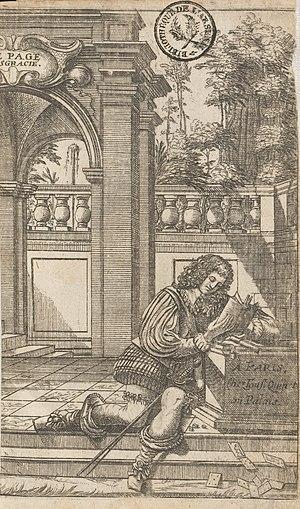
Frontispice de la première partie.
Le Page disgracié, où l’on void de vifs caractères d’hommes de tous tempéramens et de toutes professions est un roman-mémoires publié en 1643 par Tristan L'Hermite à Paris chez T. Quinet.